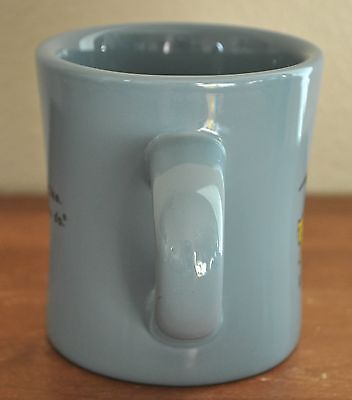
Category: mug